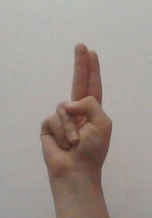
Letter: taa